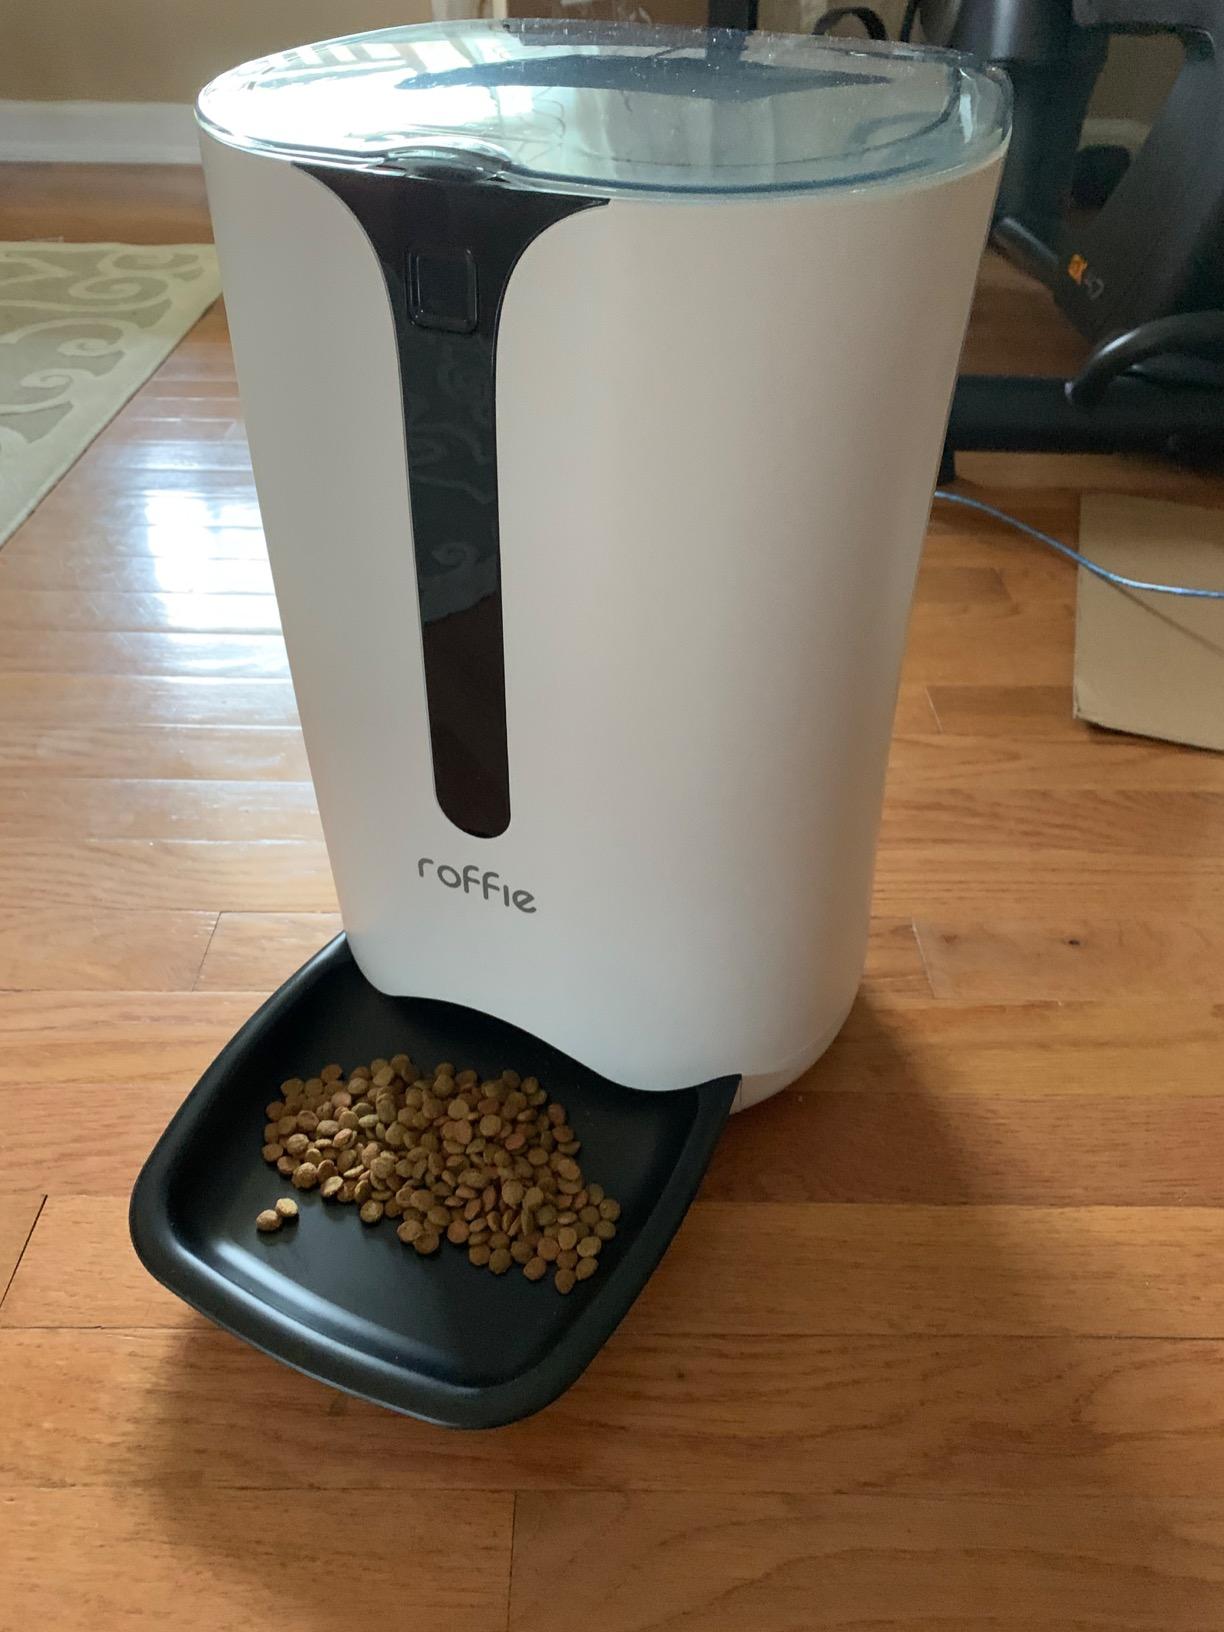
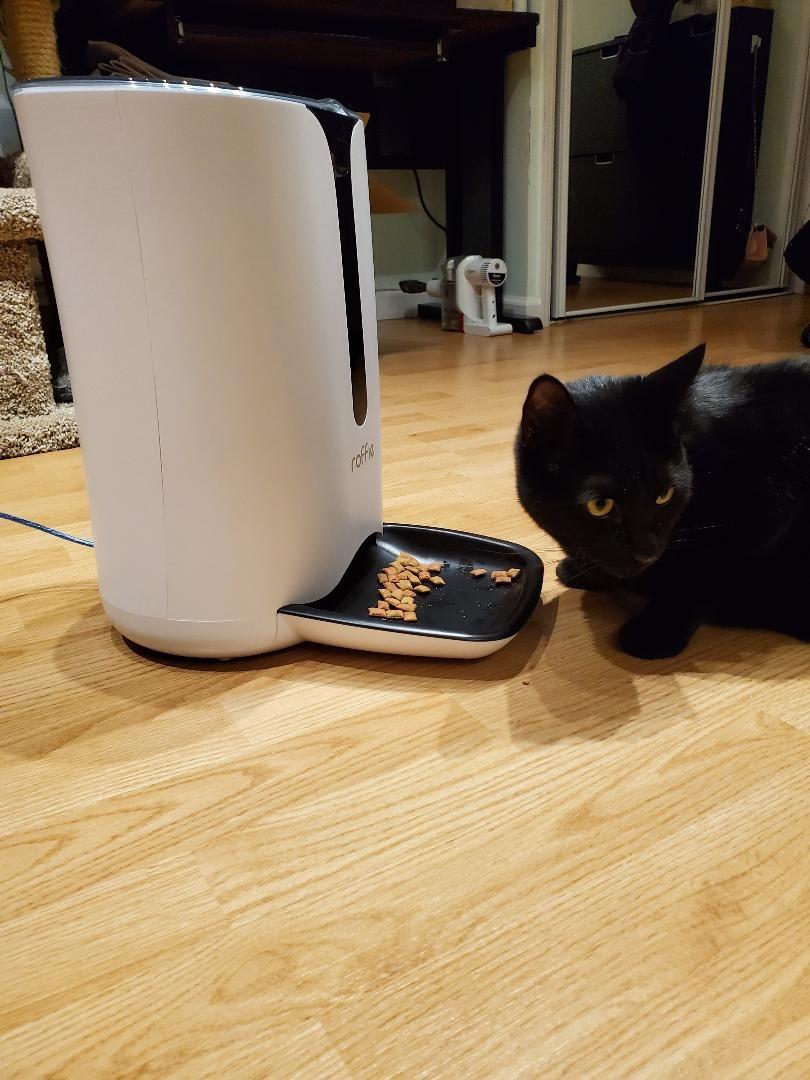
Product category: items_feeder
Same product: yes